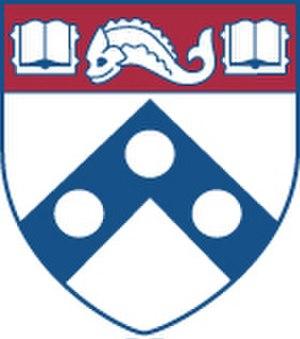
La Wharton School, est une école de commerce américaine située à Philadelphie. Fondée en 1881, elle est une des composantes de l'Université de Pennsylvanie.